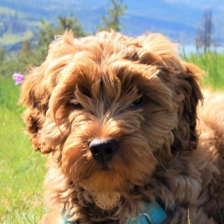
Label: animals